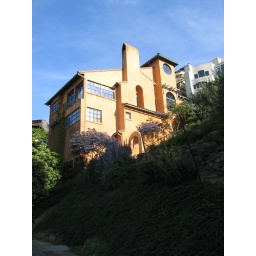
The most orange house in Berkeley, perhaps.